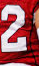
Number: 2